Andrew Yang 2020 presidential campaign

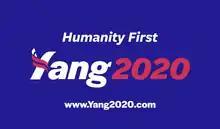
More than 160 policies were listed on Yang's campaign website.

In qualifying for the first Democratic primary debate, Yang met the 65,000 donor criterion on March 11, 2019. He also met the polling criterion, with 18 polls at 1% or higher. The Democratic National Committee determined at random that Yang would participate in the second night of the first debate, which took place in Miami on June 27.